Automotive industry by country

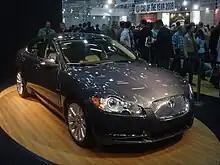
Jaguar XF in Geneva MotorShow in 2012

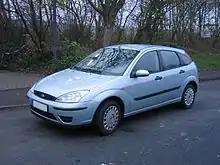
Ford Focus Internation California ZTS

Slovakia had very little automotive industry as part of Czechoslovakia. After dissolution of the federation, new car assembly plants were built by foreign companies in Slovakia as in other countries in central Europe. Auto manufacturers in the Slovakia currently include 3 OEM automobile production plants: Volkswagen's in Bratislava, PSA Peugeot Citroën's in Trnava and Kia Motors' Žilina Plant.